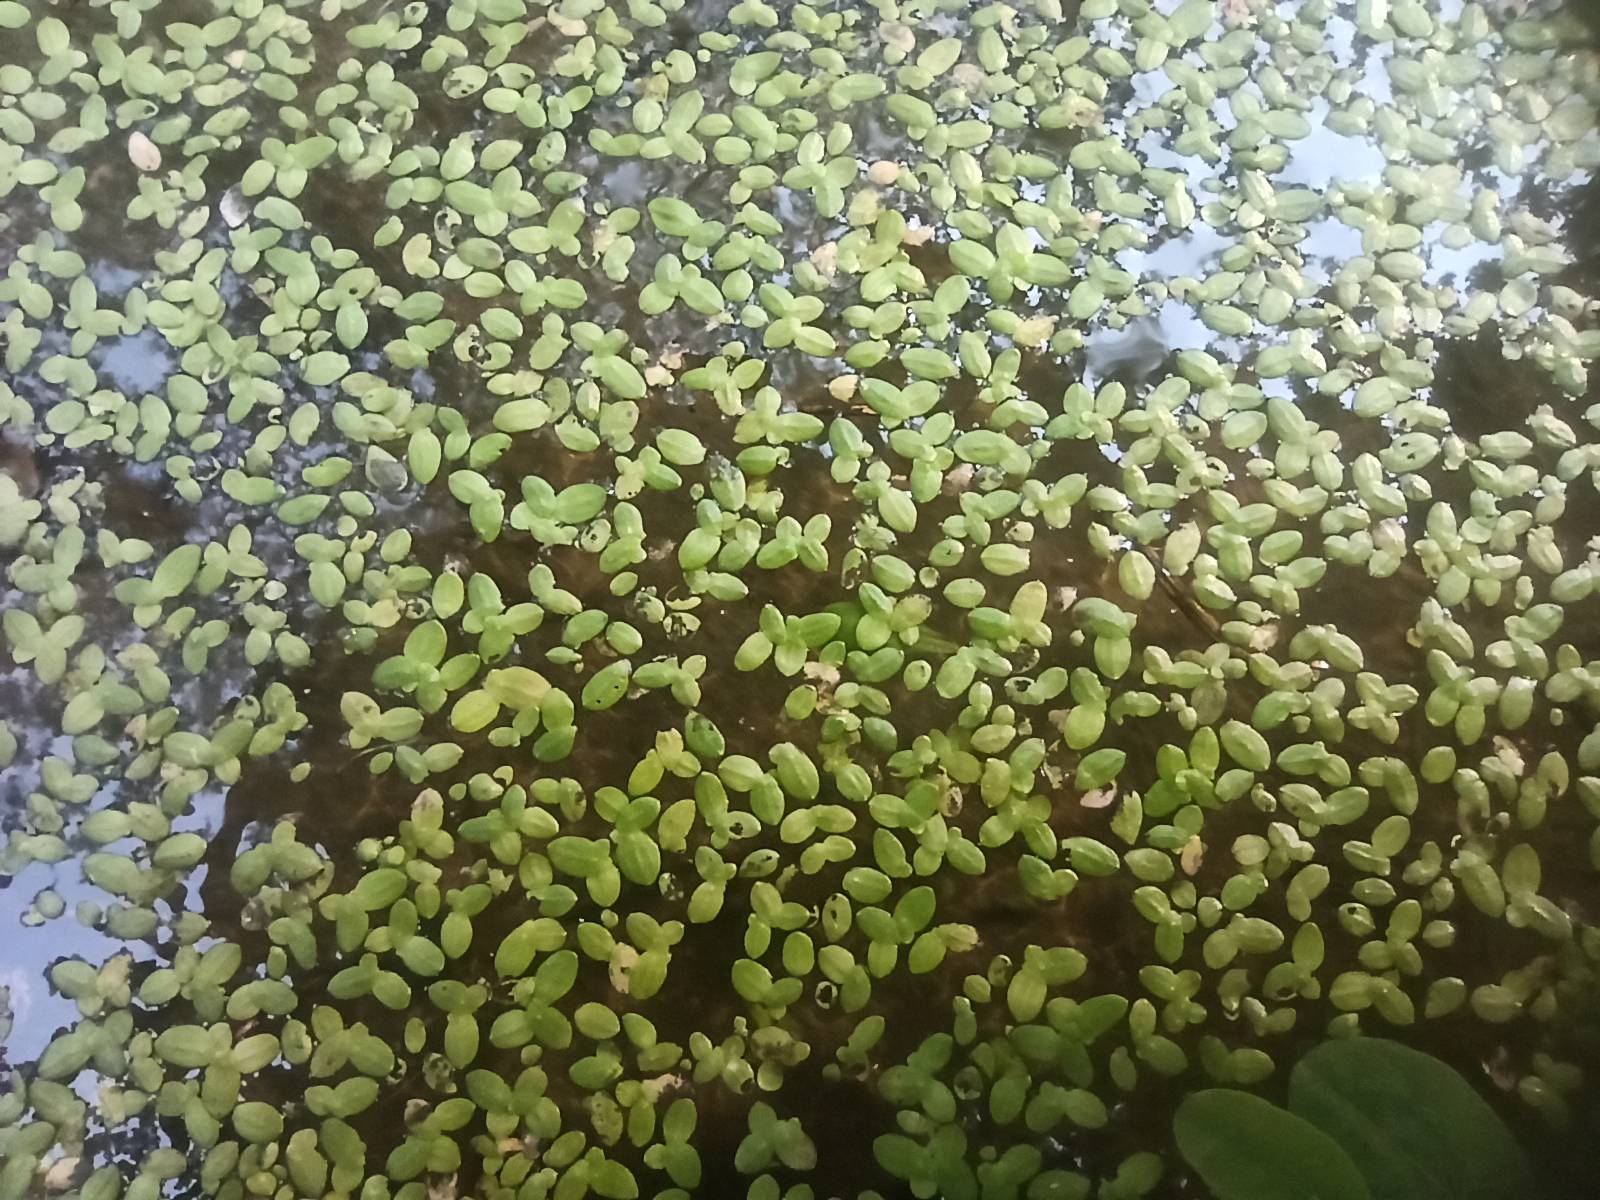
Species: Common Duckweeds (Lemna minor)